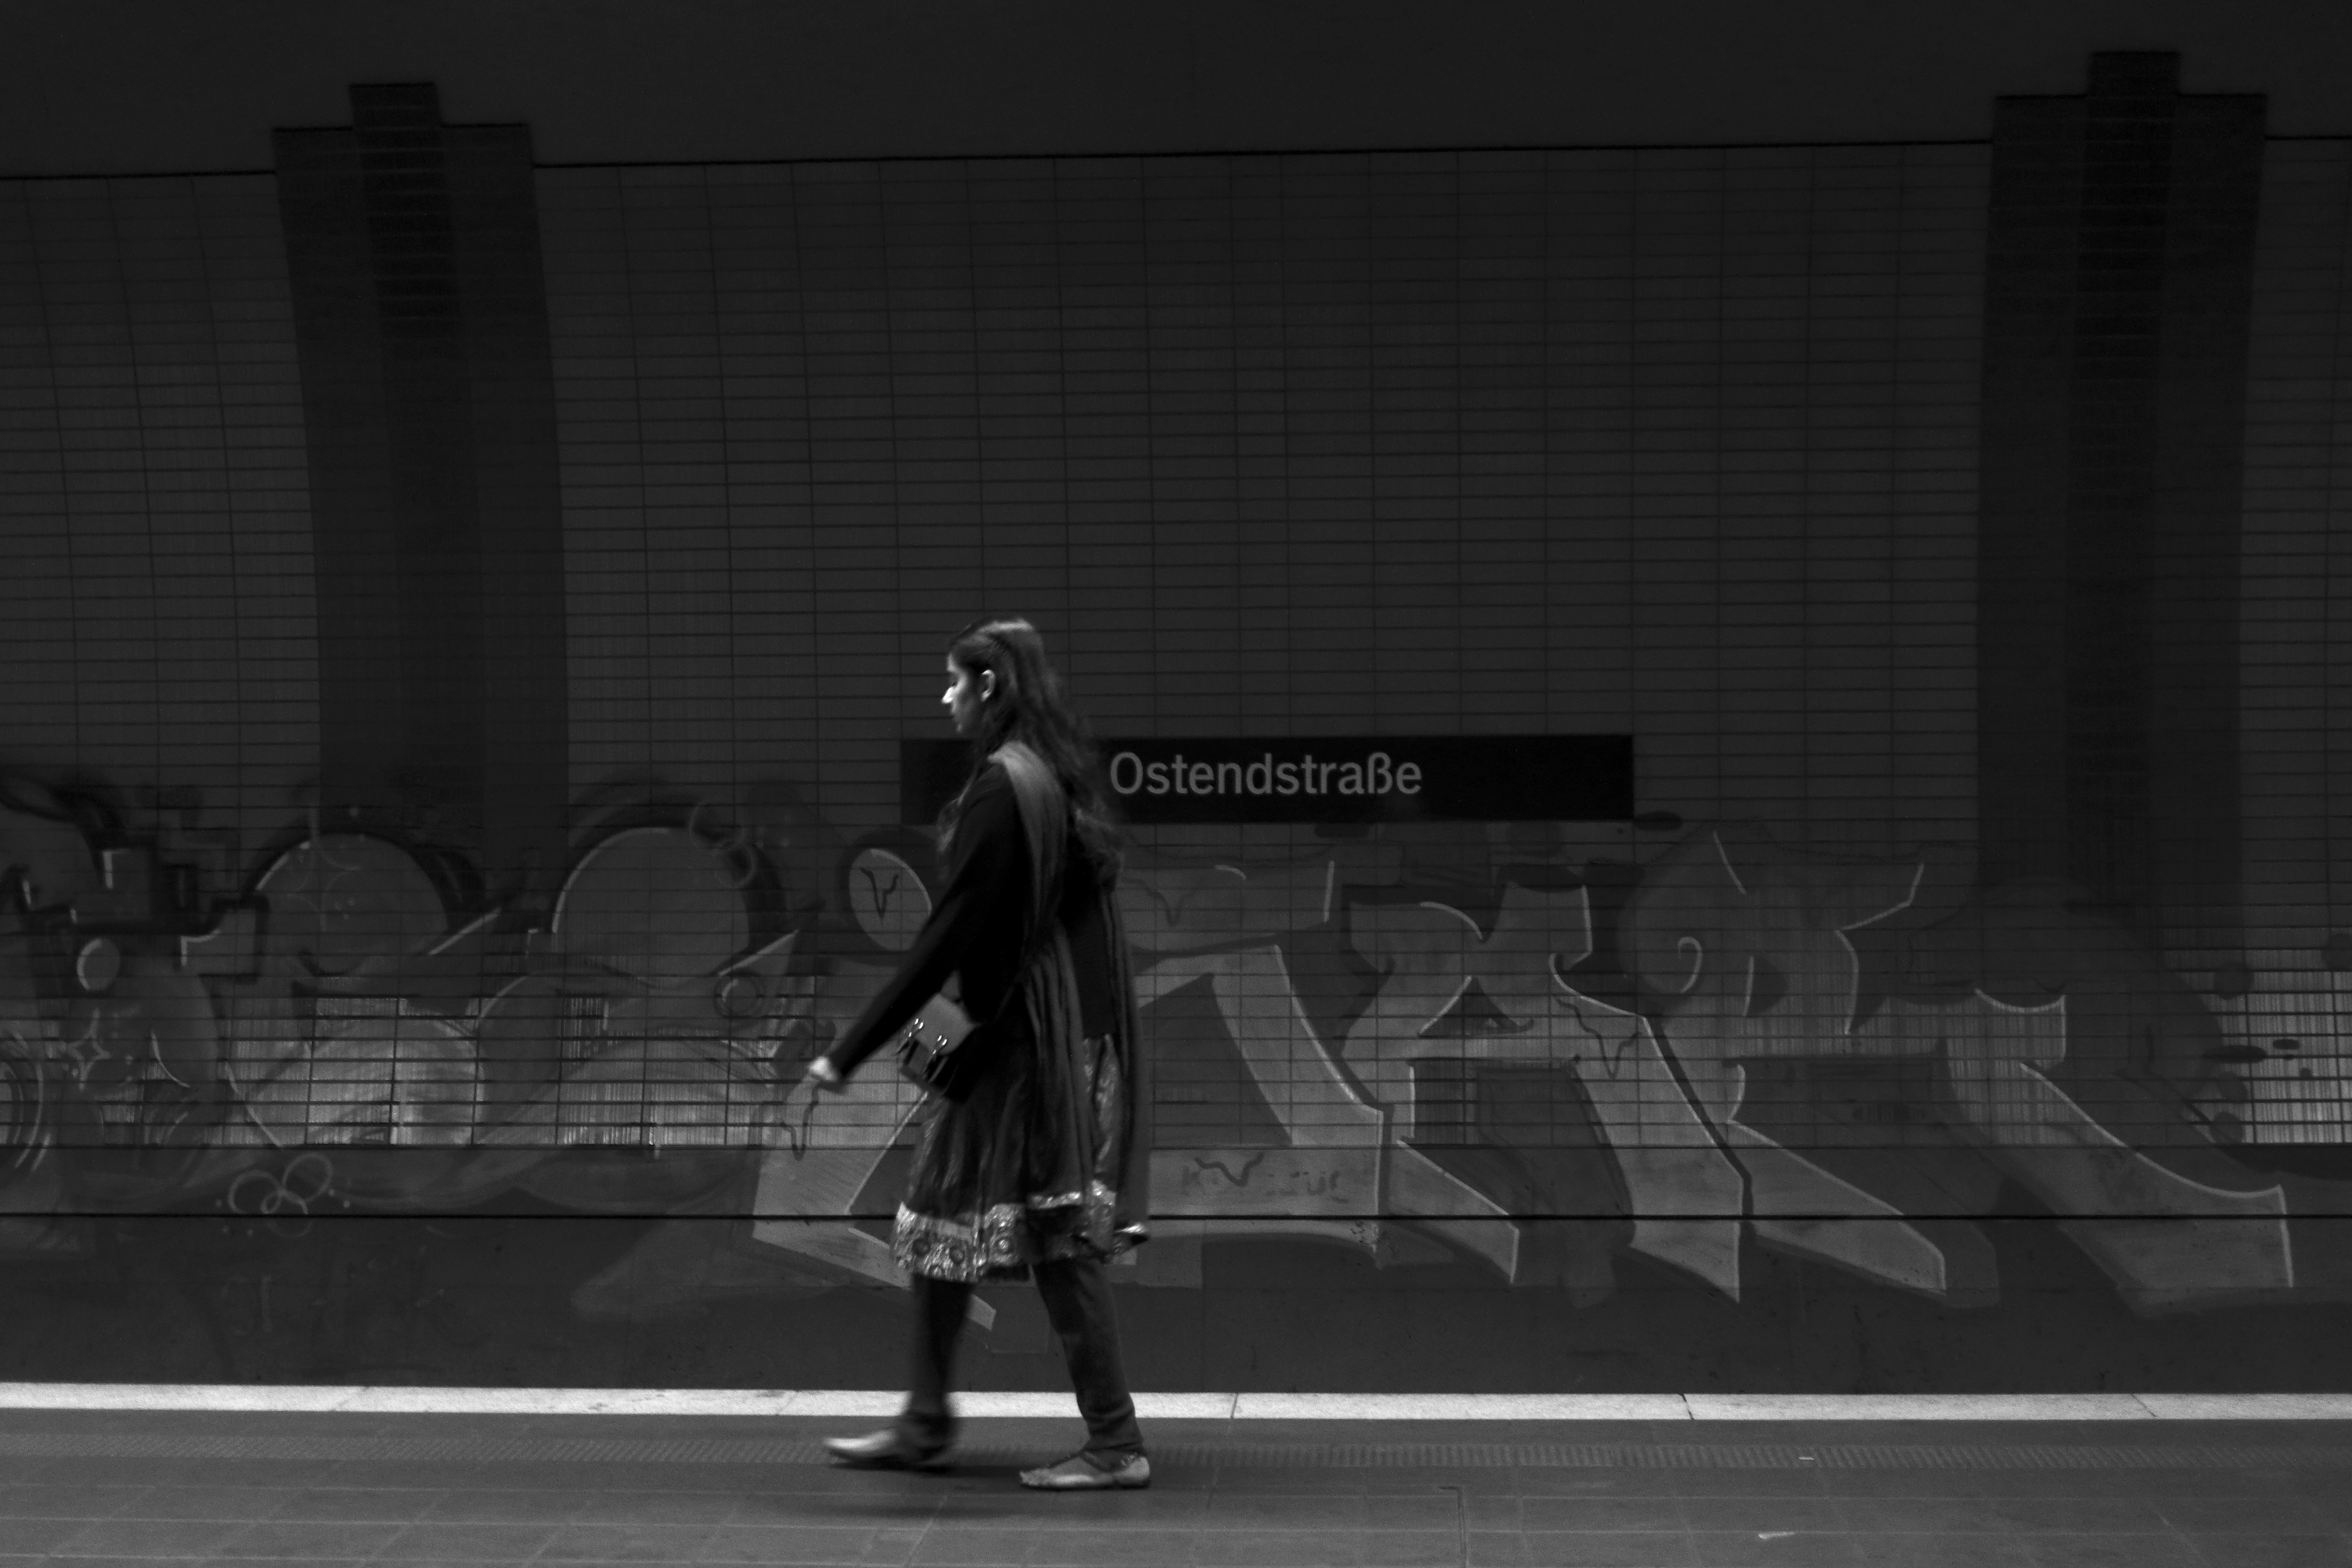
black and white, people, road, white, street, subway, darkness, black, monochrome, bw, blackandwhite, blackwhite, germany, alemania, allemagne, sw, schwarzweiss, schwarzweis, image, frankfurtmain, frankfurtammain, frankfurtam, frankfurtamain, germania, hesse, hassia, hessen, frankfurt, schwarzweissfotografie, streetphotograhpy, schwarzweisfotografie, ubahn, screenshot, monochrome photography, film noir